Pa'O Self-Administered Zone

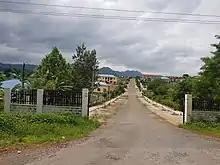
Headquarters of the Leading Body at Hopong

The Zone is divided into three townships- Hopong Township, Hsi Hseng Township and Pinlaung Township.